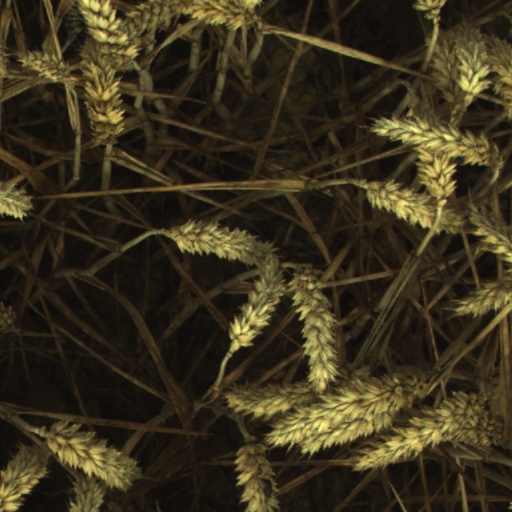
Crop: wheat